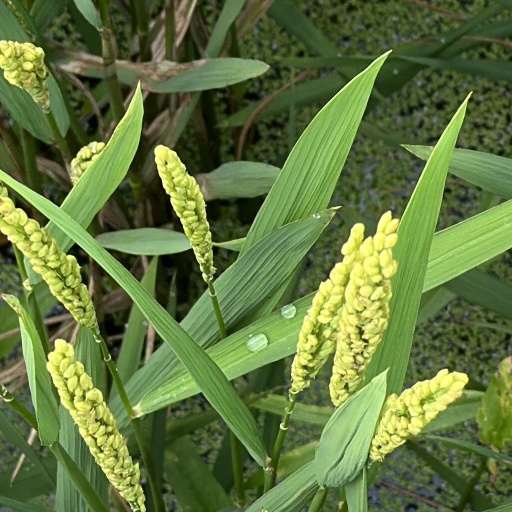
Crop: rice